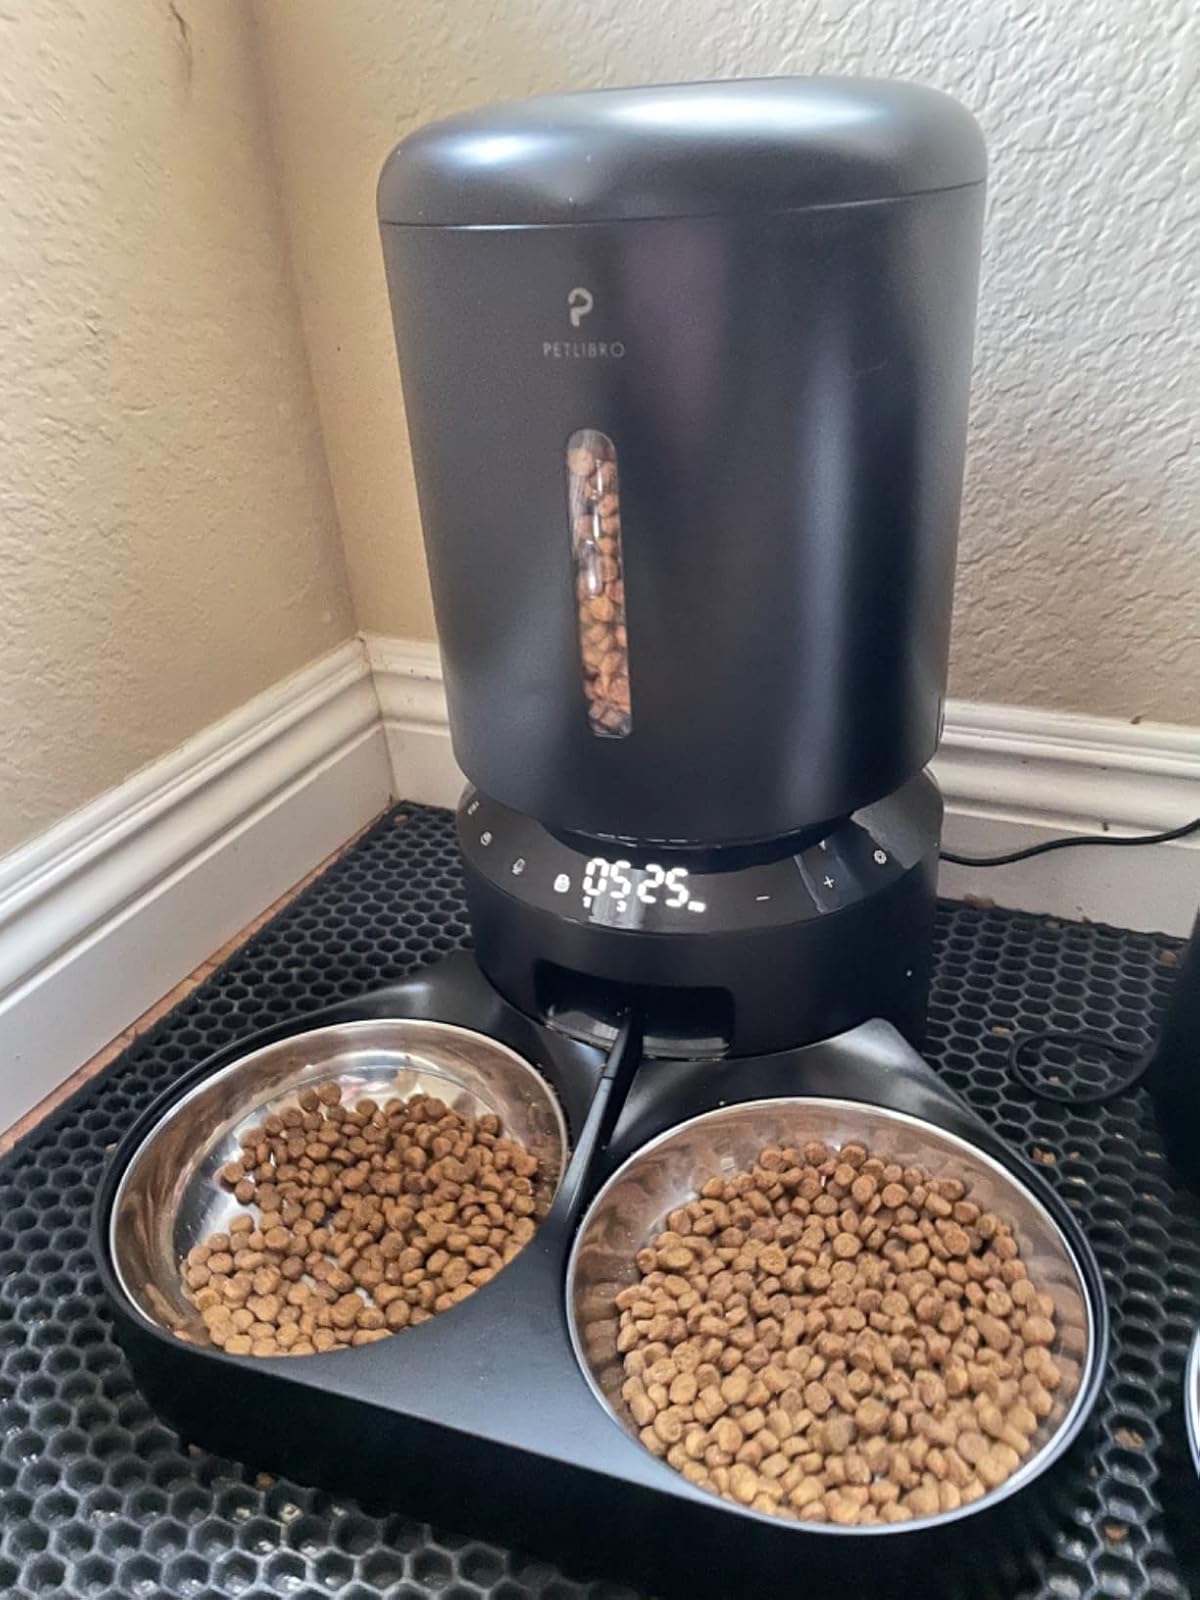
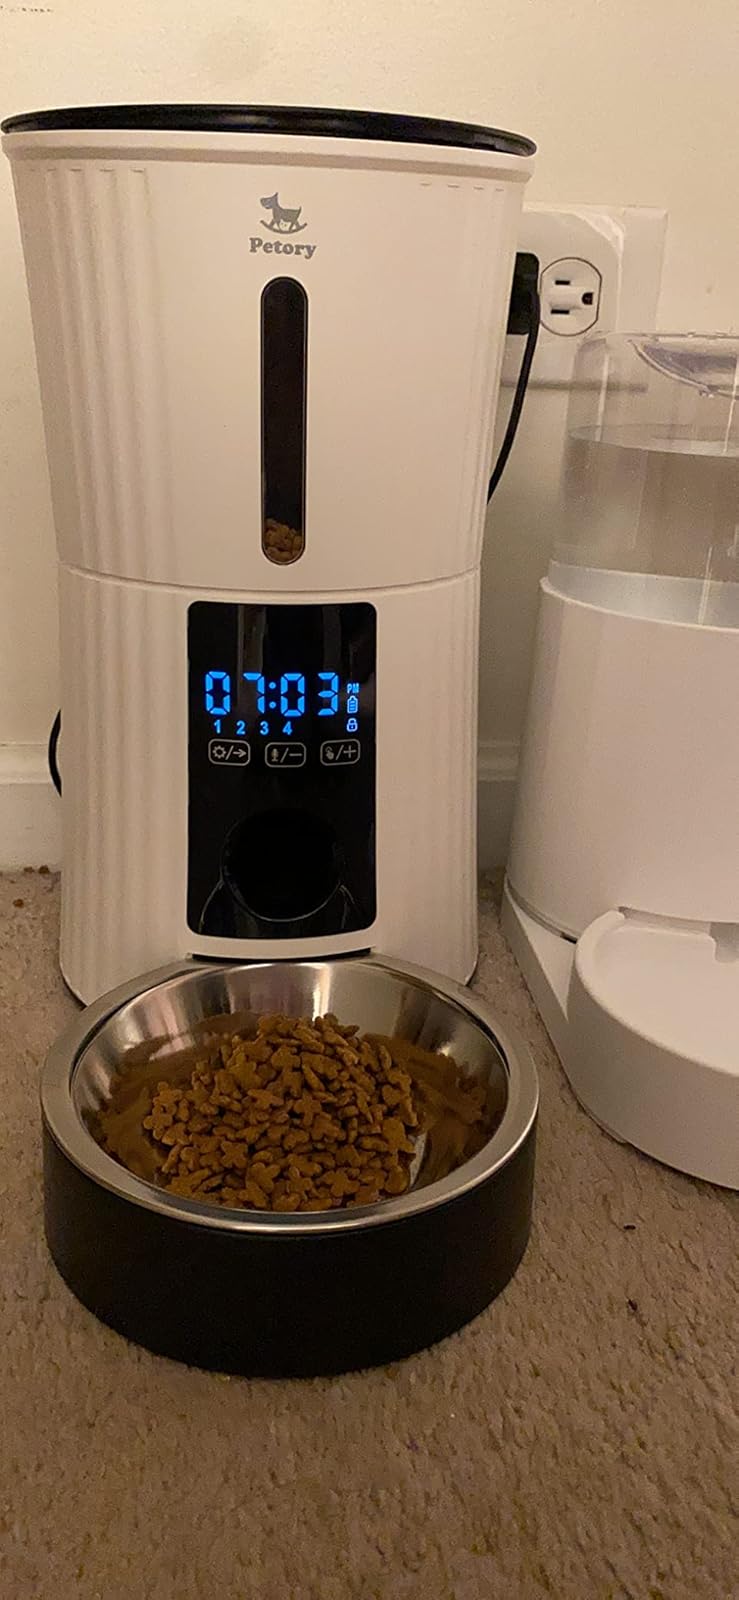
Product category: items_feeder
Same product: no